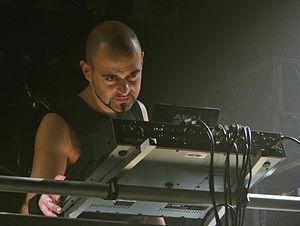
Samael en concert à la Locomotive, à Paris, le 11 Janvier 2009: Xy aux claviers et percussions.
Samael est un groupe de black metal suisse, originaire de Sion. Leur nom vient d'une figure du Talmud, Samaël.